Shortages related to the COVID-19 pandemic

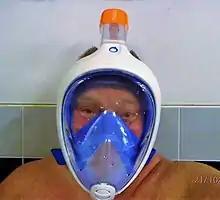
Common snorkelling masks have been adapted into oxygenation masks via minor changes and 3D-printed adapters.

Countries such as the UK, France, Germany, South Korea, Taiwan, China, India, and others initially responded to the outbreak by limiting or banning exports of medical supplies, including rescinding existing orders. Germany blocked exports of 240,000 masks bound for Switzerland and stopped other shipments to Czechia. Turkey blocked a shipment of ventilators to Spain; 116 were later released.